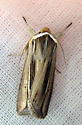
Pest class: wheathead_armyworm_Dargida_diffusa